Ménilmontant (1936 film)

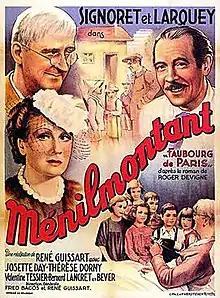

Ménilmontant is a 1936 French comedy drama film directed by René Guissart and starring Gabriel Signoret, Pierre Larquey and Josette Day. It takes its name from the Ménilmontant area of Paris.